Gialova

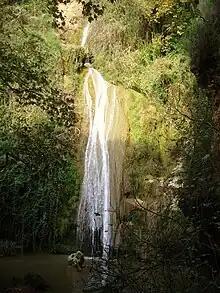
Kalamari Katarakt Waterfall near Gialova, Greece

The village is in two parts. The beach/port part of the village consists of two short streets, one fronting the Bay and the other at right angles to it, leading to the main Pylos-Kiparissia road. This part is largely touristic - bars and restaurants, shops, and the one hotel. Where the two streets meet there is a mole used by local fishing boats (and for car parking). The other, residential and commercial part of the village is about 1km further north along the Pylos-Kiparissia road. The modern development of Gialova also includes several houses and holiday villas on the hill behind Gialova, called Dapia (Greek: Ντάπια).